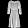
Label: Dress